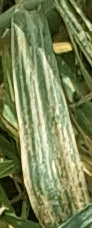
Label: Wheat___Yellow_Rust